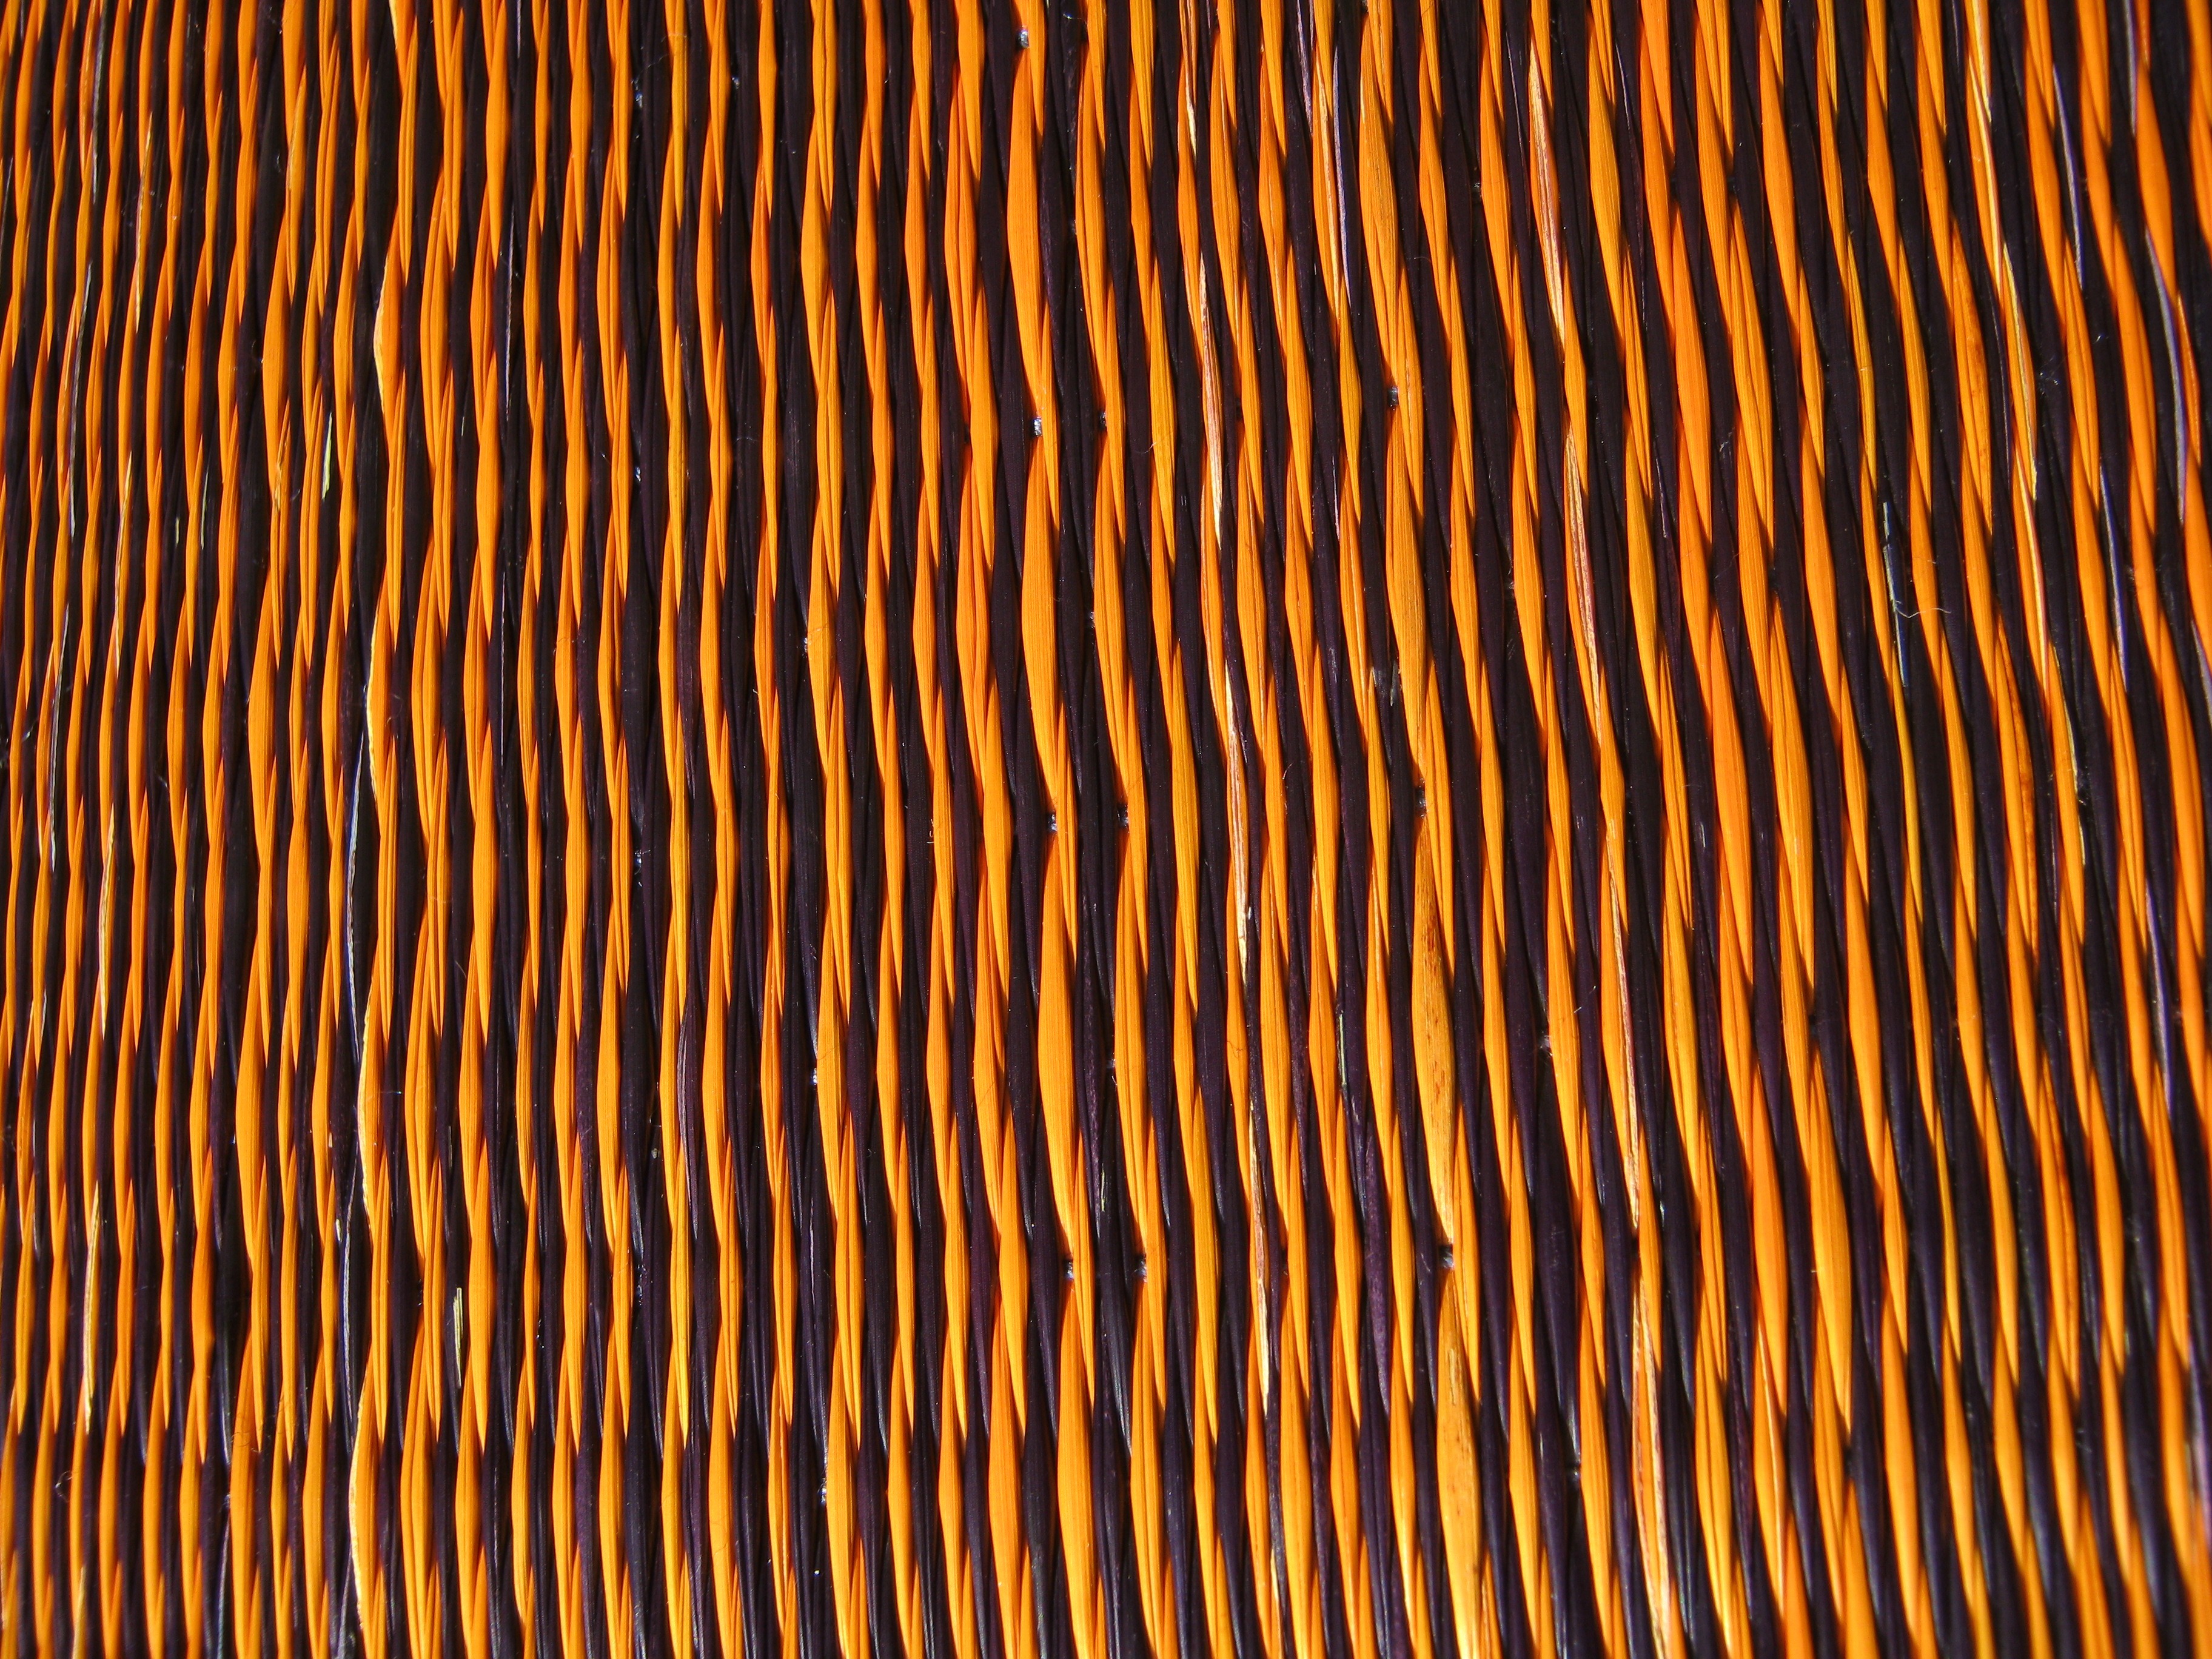
structure, wood, texture, leaf, floor, pattern, line, pasture, brown, circle, braid, font, background, design, wallpaper, shape